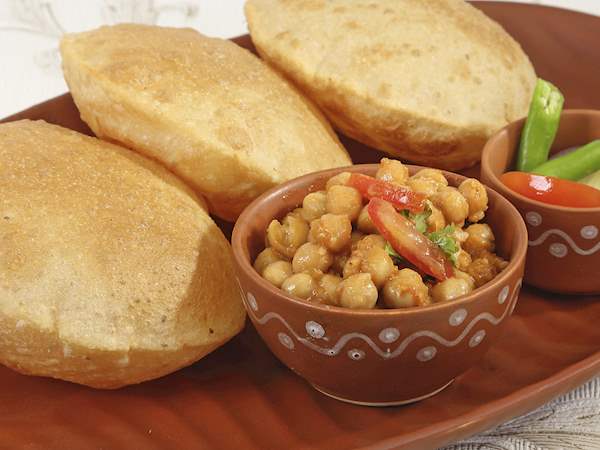
Dish: chole_bhature